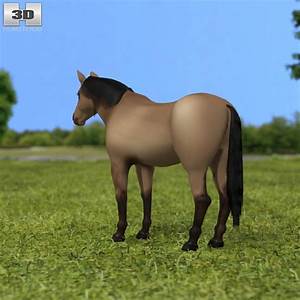
Label: horse